Embedded System Module

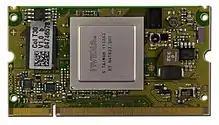

Embedded System Module, or ESM, is a compact computer-on-module (COM) standard. An ESM module typically includes a CPU processor, memory, module-specific I/O interfaces and a number of basic front I/O connectors. They can be plugged on a carrier board or be used as a stand-alone processor card.